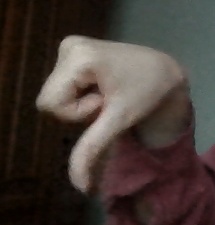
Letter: waw